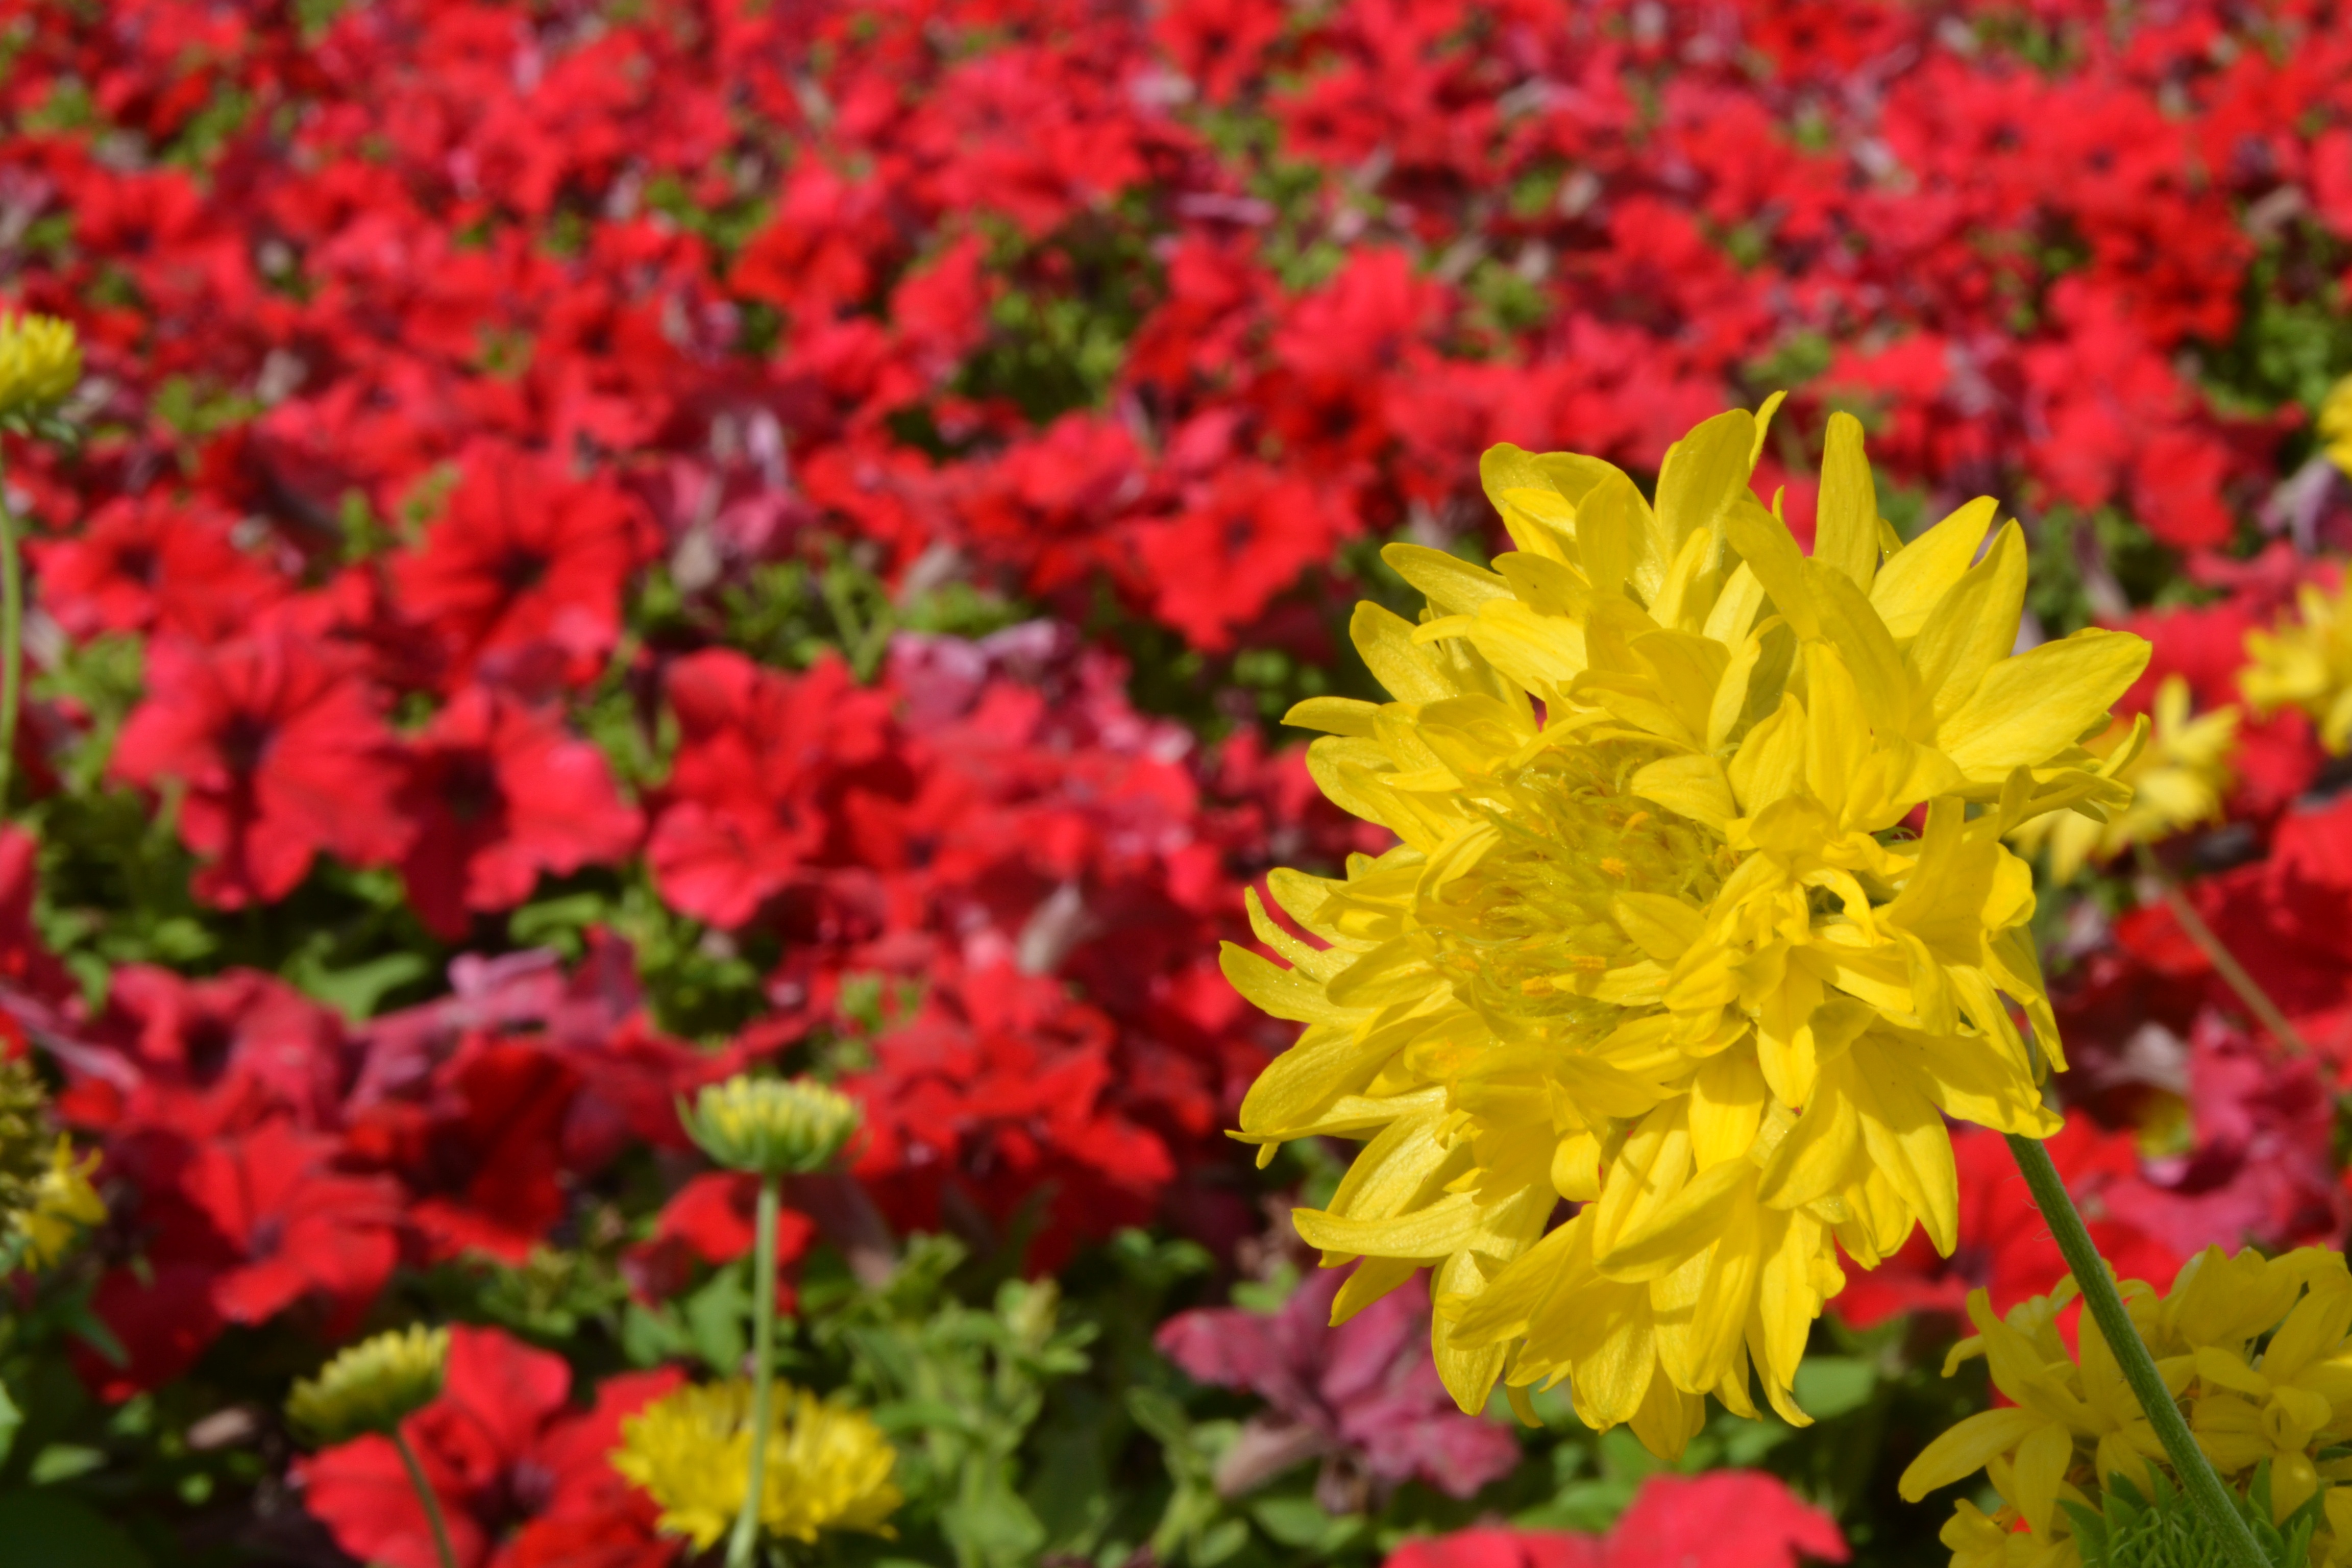
nature, blossom, plant, meadow, leaf, flower, petal, bloom, summer, spring, green, herb, color, autumn, colorful, yellow, garden, flora, season, botanical, freshness, wildflower, shrub, flowering plant, daisy family, annual plant, land plant